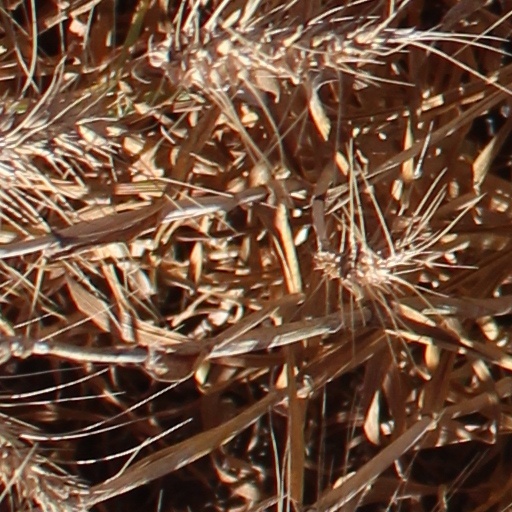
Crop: wheat